Central Synagogue (Manhattan)

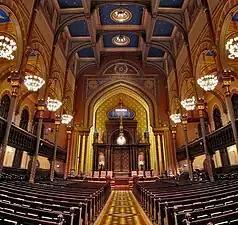
The interior in 2010

David J. Seligson joined Central in 1945 and later became an associate rabbi under Wise. Central's congregation celebrated Ahawath Chesed's centennial in 1946 and commissioned a portrait of Wise. Simultaneously, Wise planned to renovate the synagogue to attract worshippers who would otherwise leave for newer synagogues in the suburbs. The renovation, designed by Ely Jacques Kahn, removed many original design features. The stained-glass windows were largely replaced with more abstract motifs, and a metal roof replaced the original slate tiles. The basement was also modified. Though the rest of the facade and most of the interior remained unchanged, a memorial to Isaac Wise was added to the synagogue's vestry room, and the synagogue was converted to electric power. Four plane trees outside the building were also dedicated in 1947 to mark the synagogue's renovation, and the building was formally rededicated in March 1949. The project cost $270,000 in total.